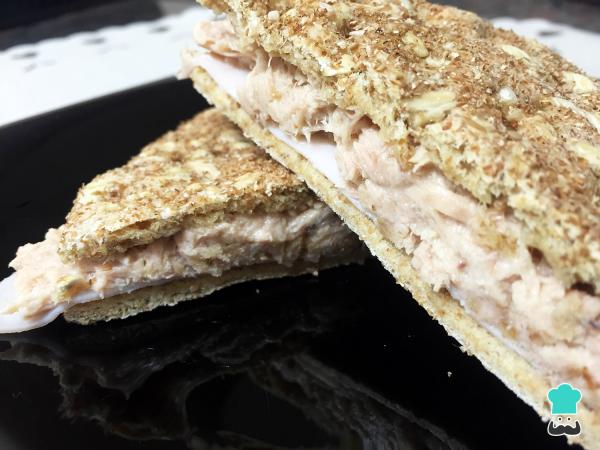
¡Listo! Servimos el sándwich de pavo con atún acompañado de un batido de frutas, como por ejemplo un batido de kiwi si estamos sufriendo problemas de estreñimiento, o un batido de arándanos si seguimos una dieta baja en calorías.